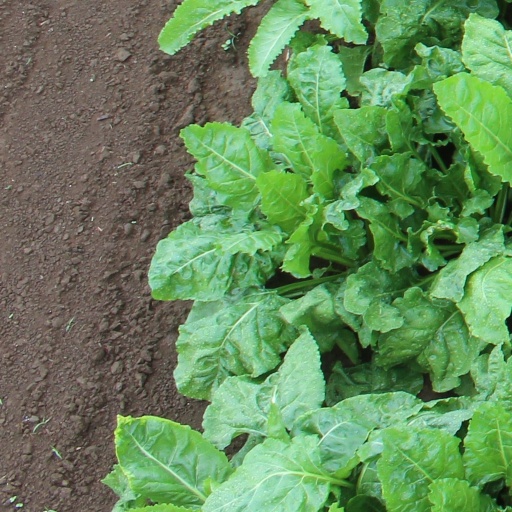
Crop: sugar beet